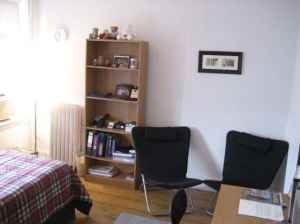
Room type: bedroom